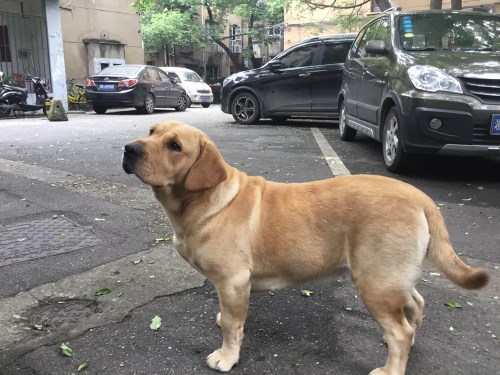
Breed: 3580-n000122-Labrador_retriever